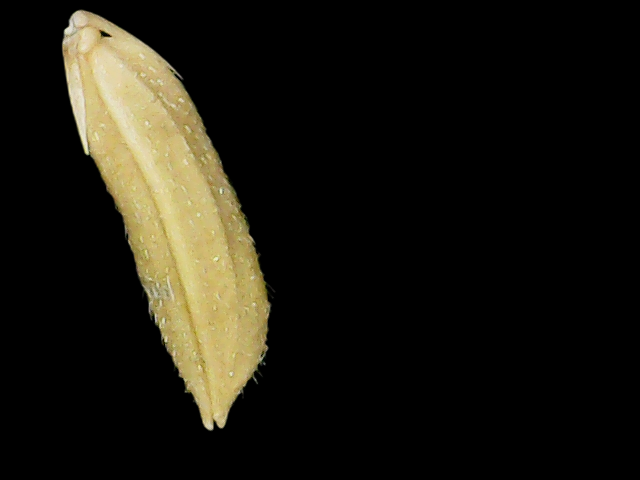
Rice variety: Binadhan20